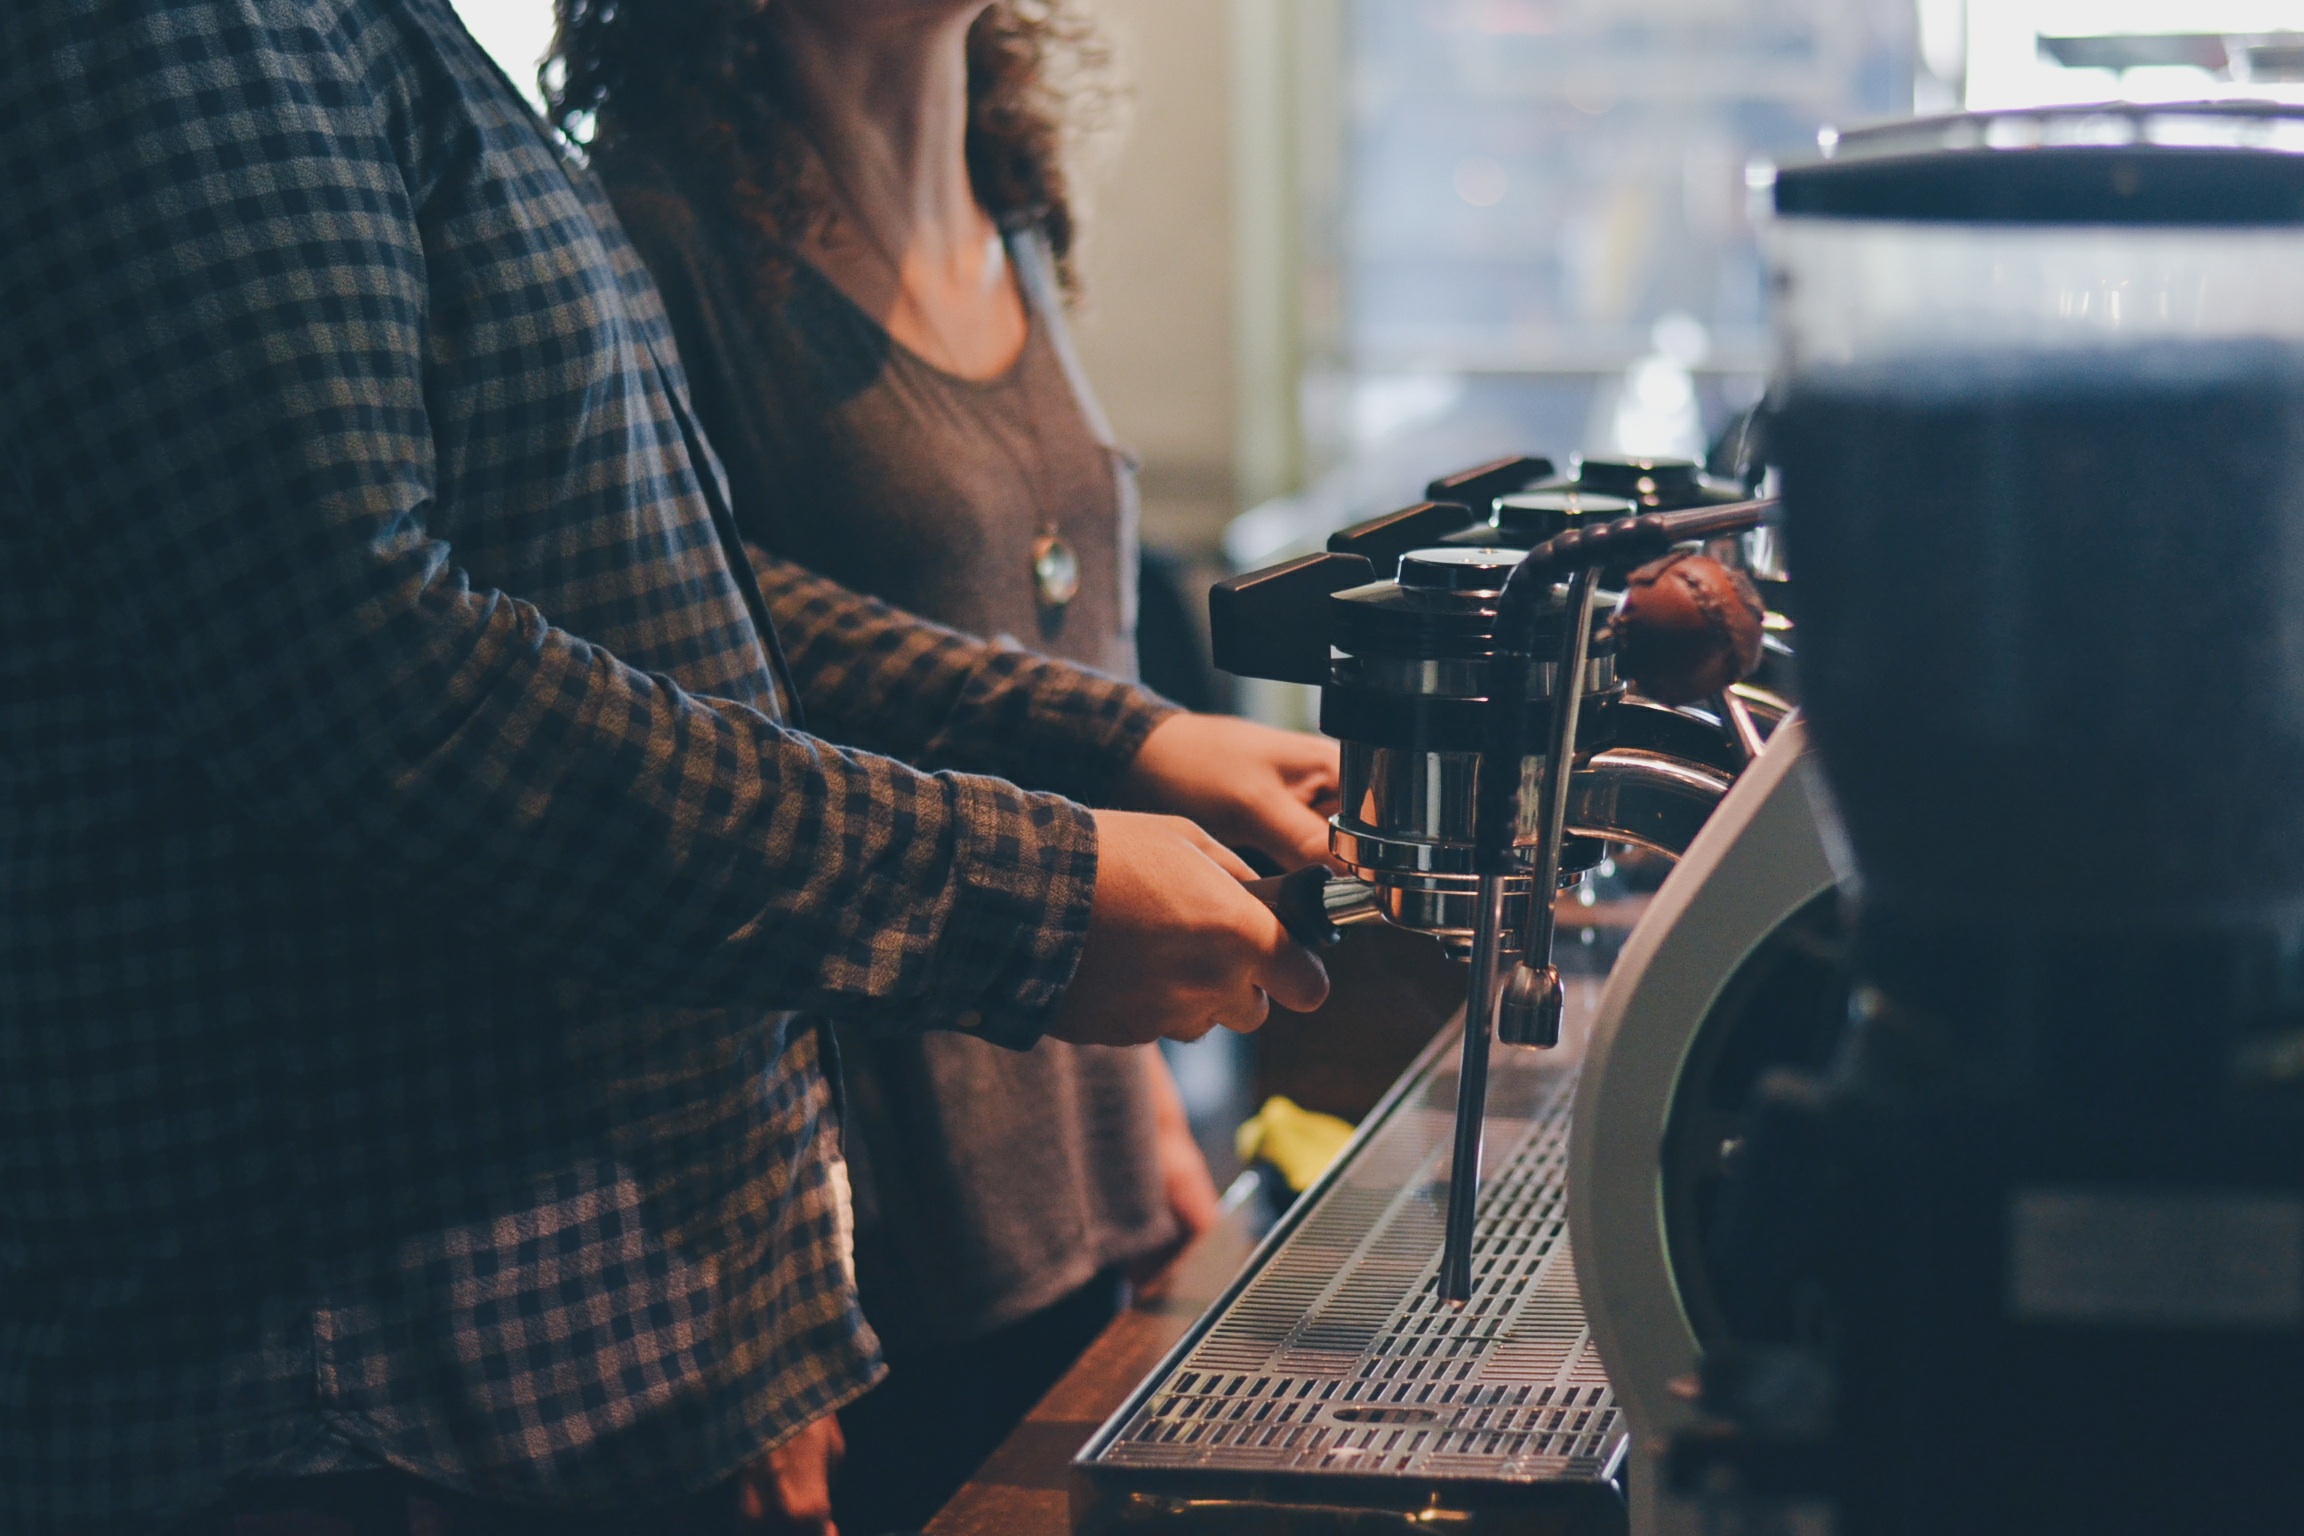
person, music, guitar, musician, musical instrument, recording, singing, guitarist, entertainment, string instrument, electronic instrument, plucked string instruments